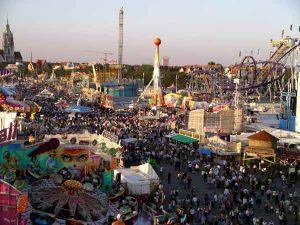
Munich est une ville allemande, capitale du Land de Bavière. Avec 1 552 762 habitants intra-muros au 30 septembre 2019 et 2 351 706 habitants dans son aire urbaine, elle est la troisième ville au niveau national par la population après Berlin et Hambourg. La Région métropolitaine de Munich, qui englobe également Augsbourg et Ingolstadt, compte quant à elle plus de cinq millions d'habitants. Traversée par l'Isar, affluent du Danube, elle se situe dans le district de Haute-Bavière, au pied des Alpes bavaroises.